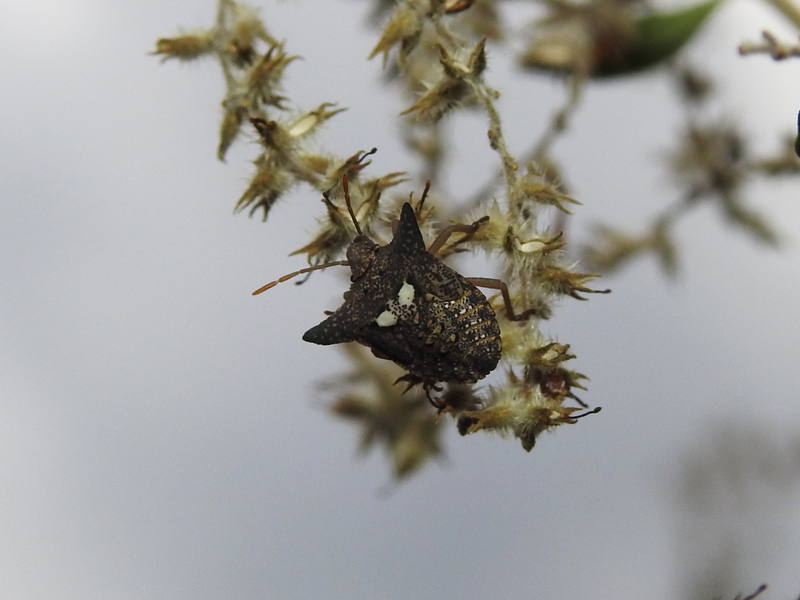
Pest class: stink_bug